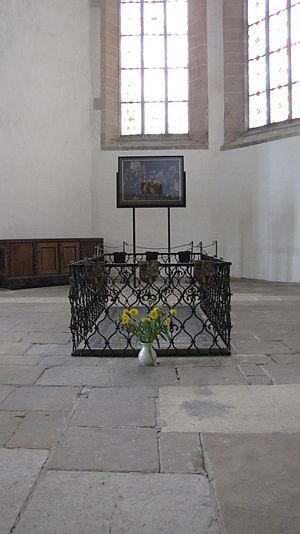
Sophie de Mecklembourg, également orthographié Sophia était un noble allemande. Elle était duchesse de Mecklembourg par la naissance et par le mariage princesse de Saxe.